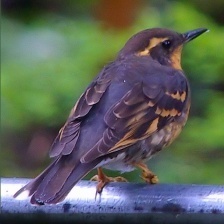
Species: VARIED THRUSH
Scientific name: IXOREUS NAEVIUS